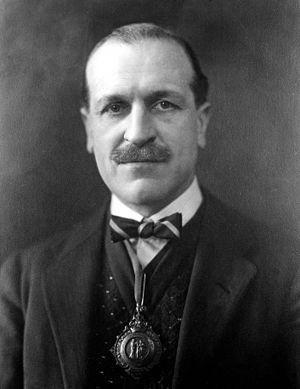
La circonscription de St Albans est une circonscription électorale anglaise située dans le Hertfordshire et est représentée à la Chambre des Communes du Parlement britannique.